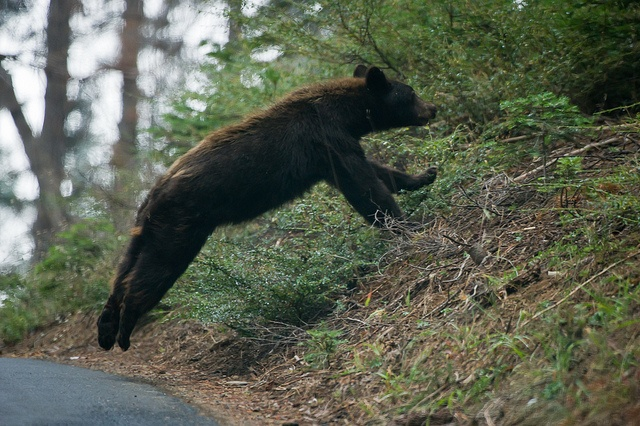
There is a bear that is crossing the river
A grizzly bear sprints across a road and up a hill.
Brown bear leaping from road edge to grassy bank.
A brown bear running up the side of a grass covered hill.
a bear leaping into the brush off a street next to the forrest